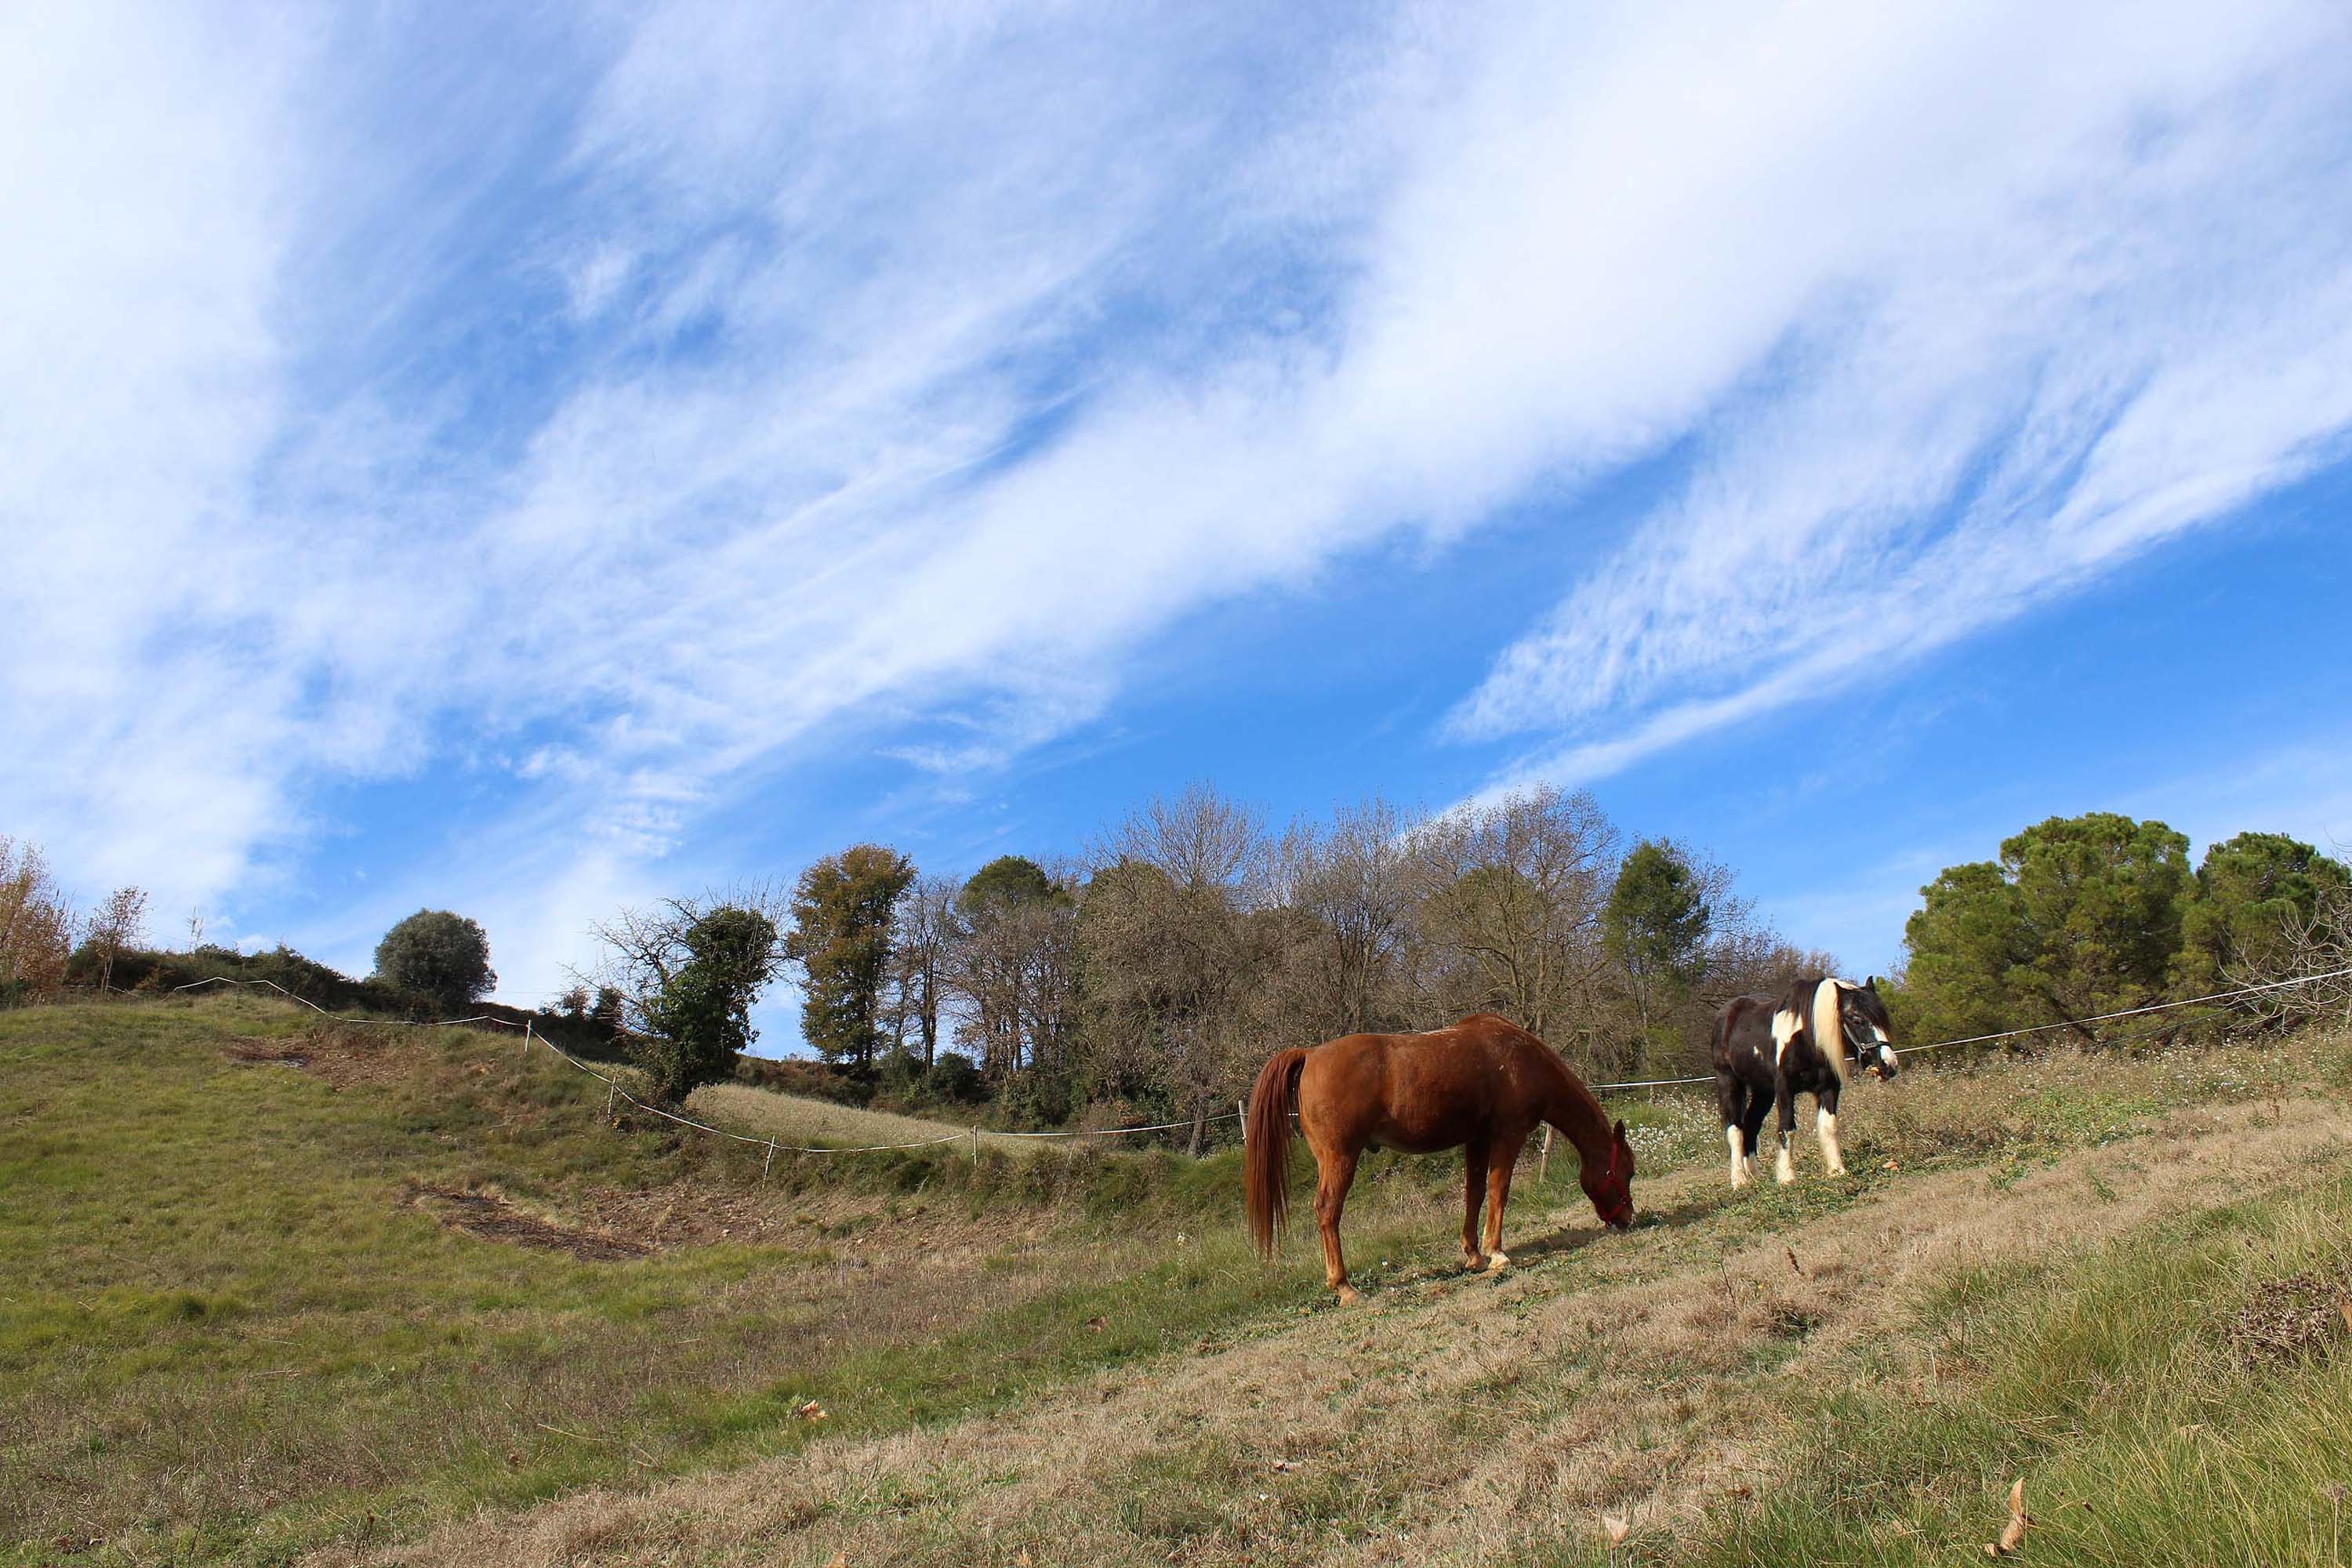
landscape, nature, grass, wilderness, mountain, field, farm, meadow, prairie, hill, animal, mountain range, rural, herd, pasture, grazing, ranch, horse, plain, horses, grassland, animals, plateau, habitat, ecosystem, steppe, rural area, four legged, natural environment, horse like mammal